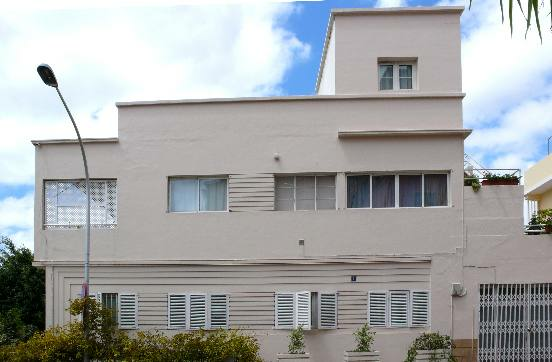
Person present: No